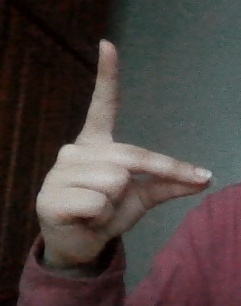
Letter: ta